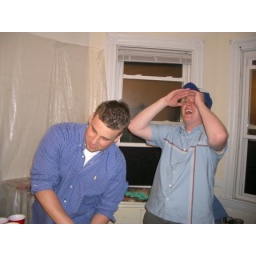
boys in blue